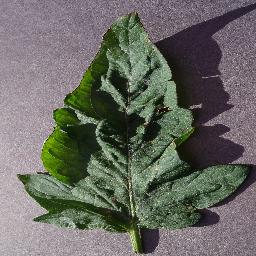
Label: Tomato___Target_Spot